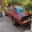
Label: automobile